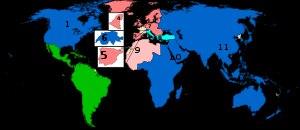
À la suite de la réforme de la constitution française de juillet 2008 et profitant du redécoupage de 2010, des circonscriptions législatives sont créées à l'étranger, pour permettre aux Français établis hors de France d'élire des députés à l'Assemblée nationale.